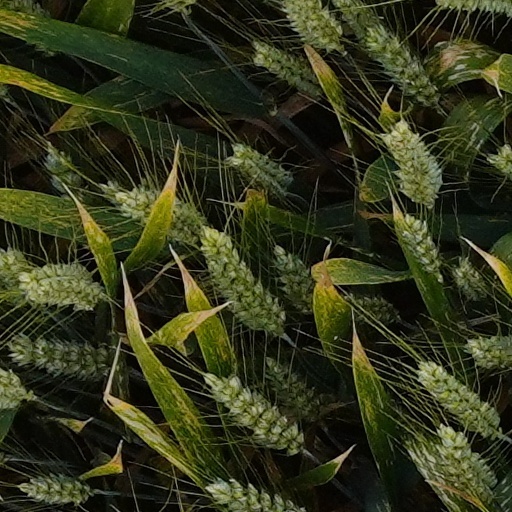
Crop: wheat